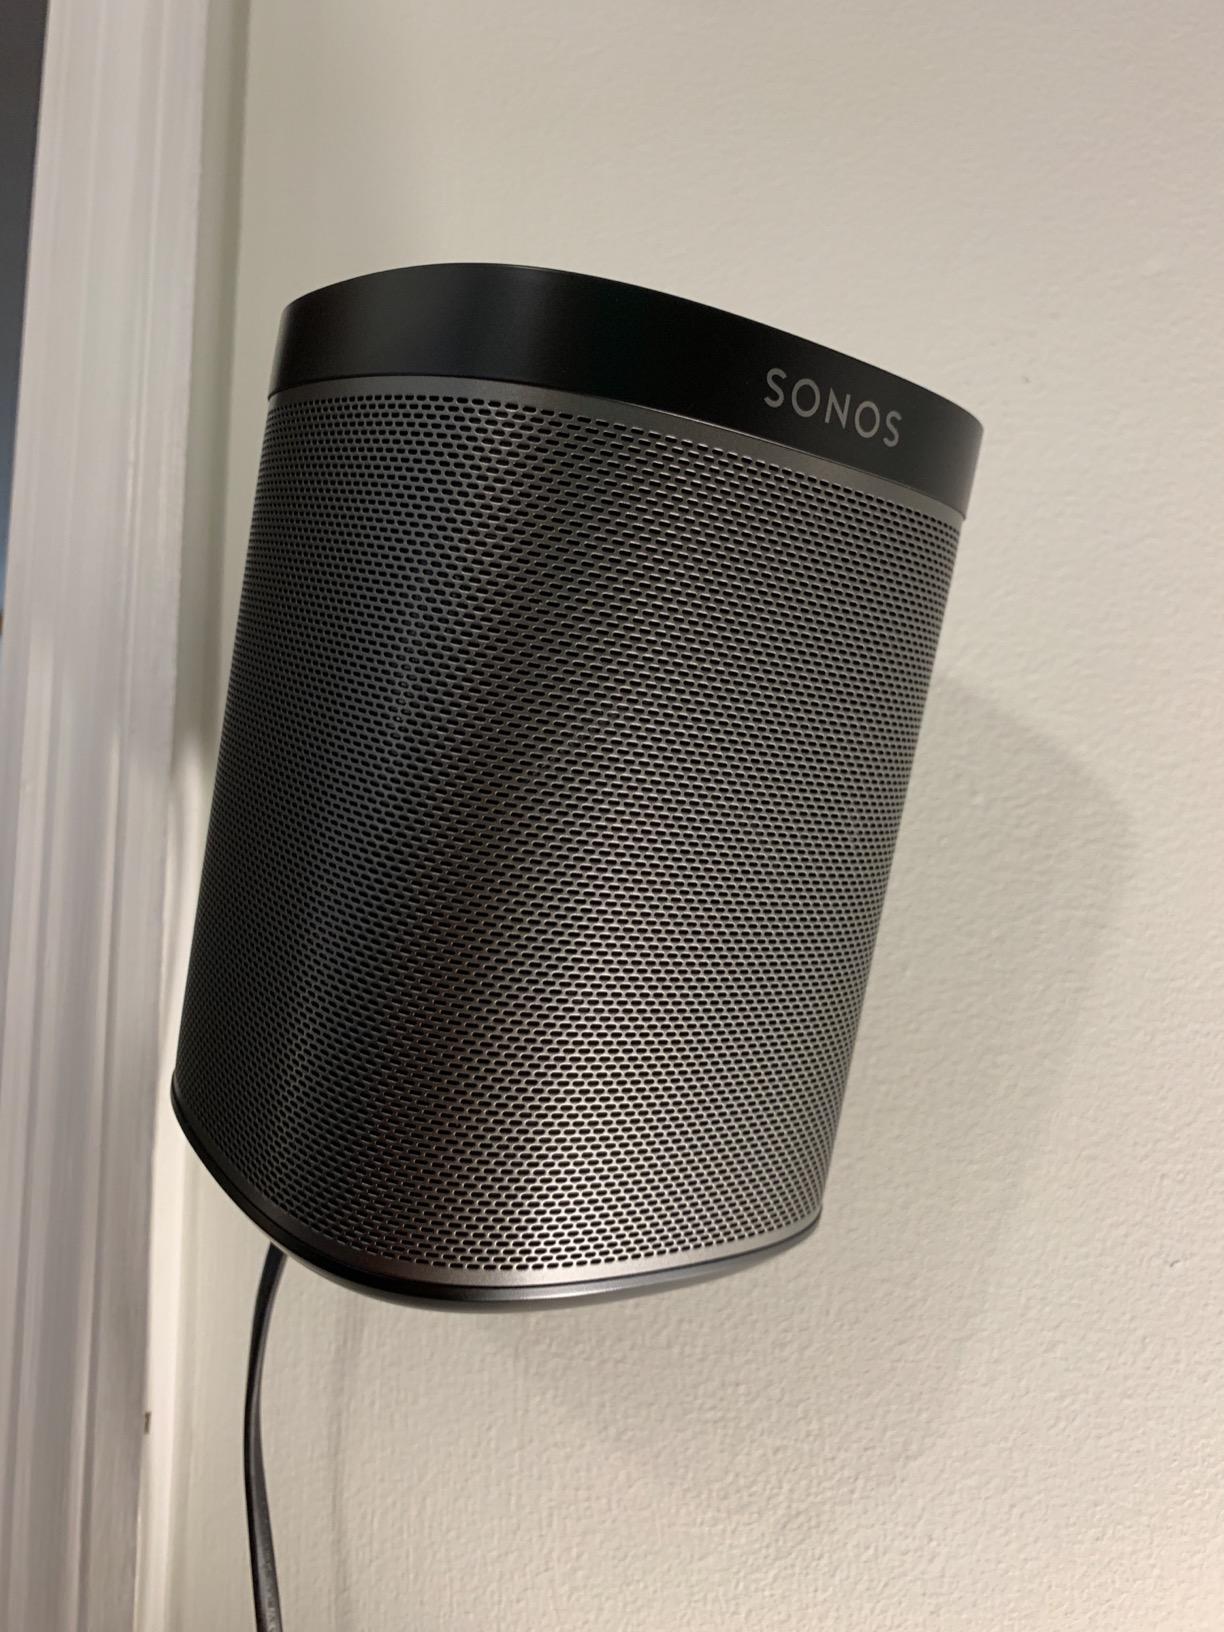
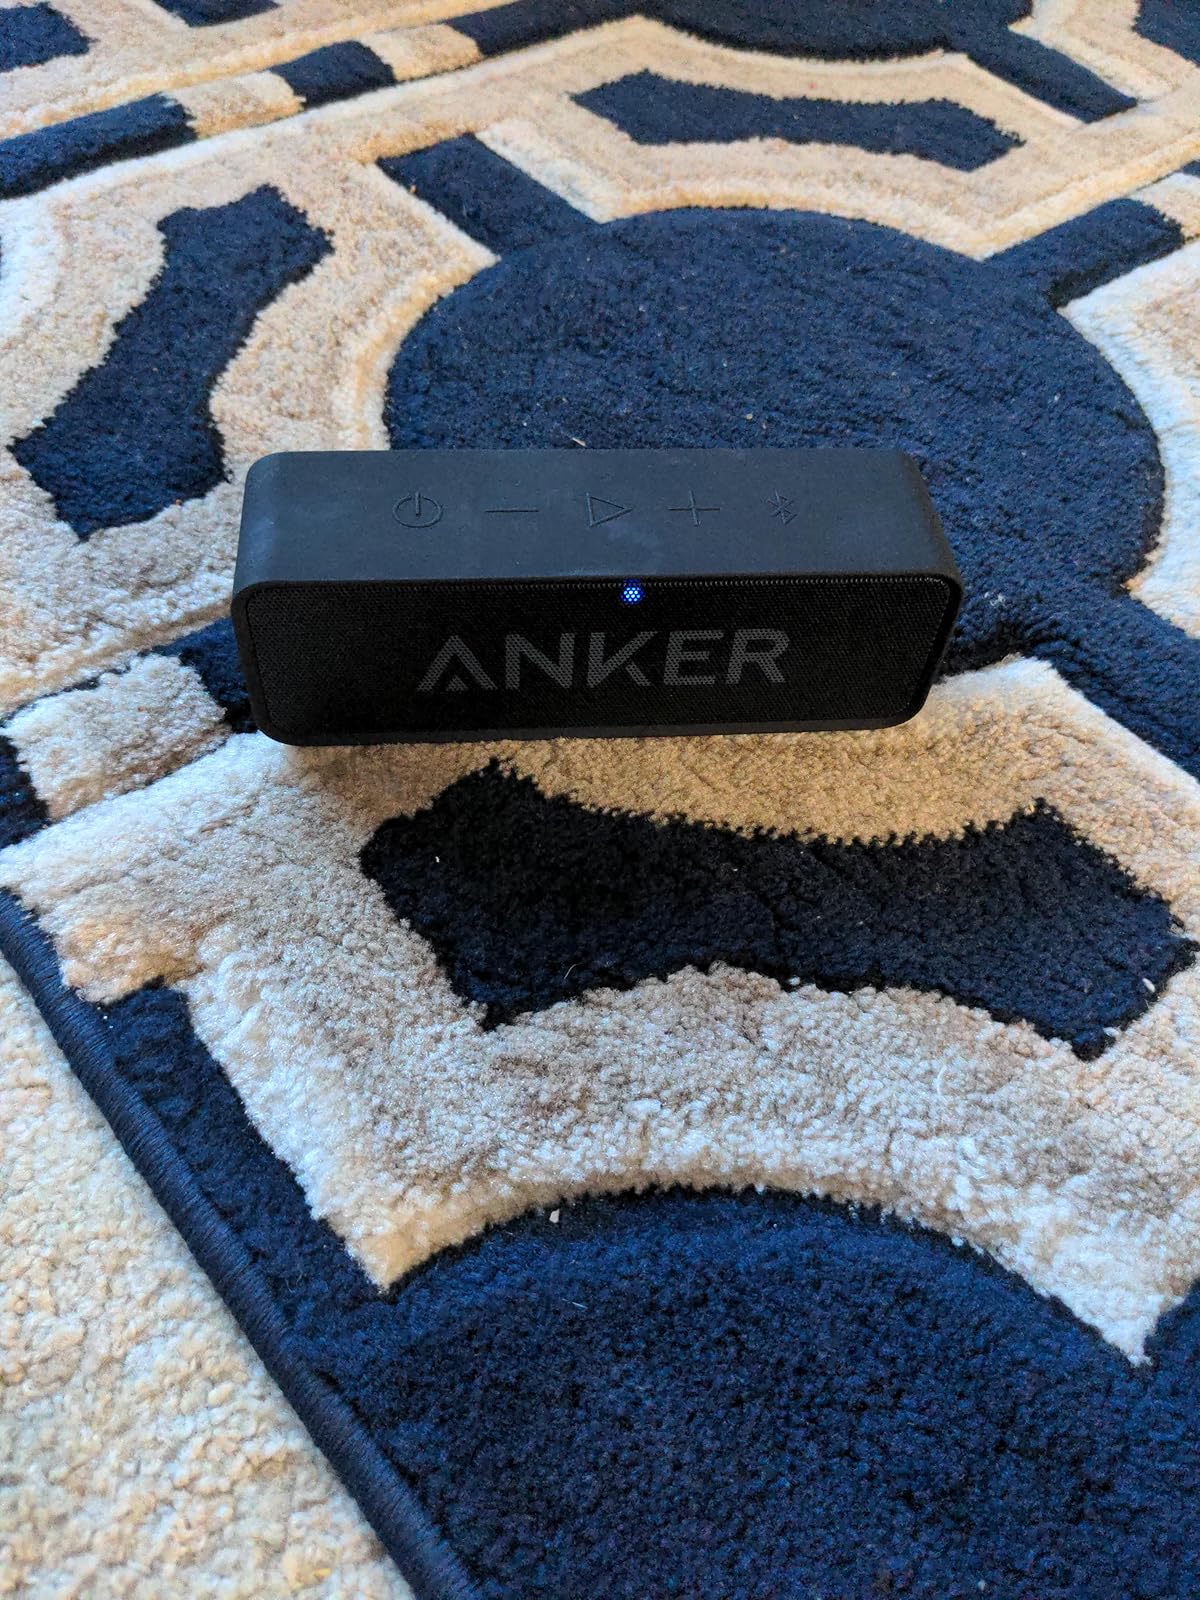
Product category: speaker
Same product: no